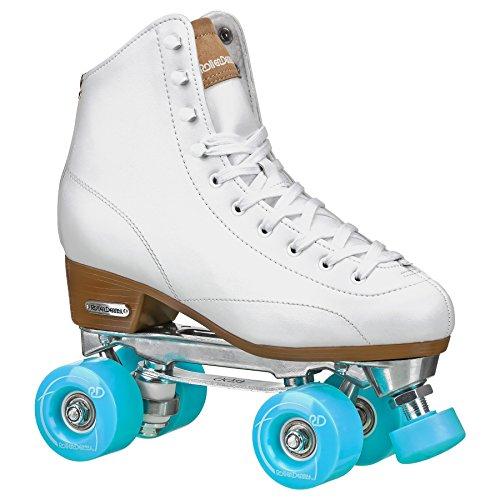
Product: Roller Derby Cruze XR Hightop Womens Roller Skates
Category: Sports & Outdoors | Outdoor Recreation | Skates, Skateboards & Scooters | Inline & Roller Skating | Roller Skates
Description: RD Cruze aluminum Chassis is lightweight, strong, and maneuverable; adjustable toe stop on both skates.
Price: $53.00 - $71.75
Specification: Shipping Weight: 6 pounds (View shipping rates and policies)|ASIN: B07G6FY9W1|    #91    in Roller Skates